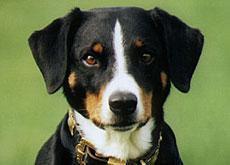
Appenzeller